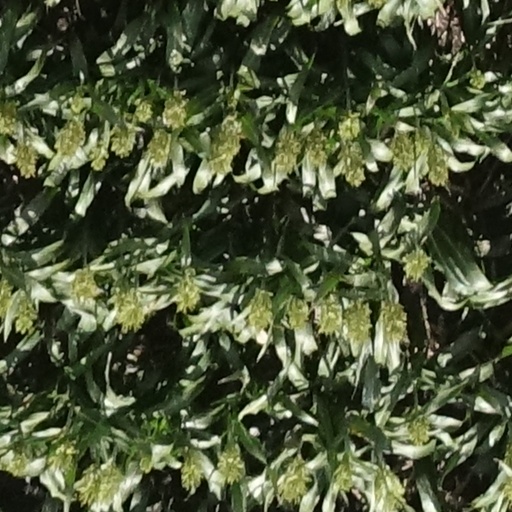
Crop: sorghum